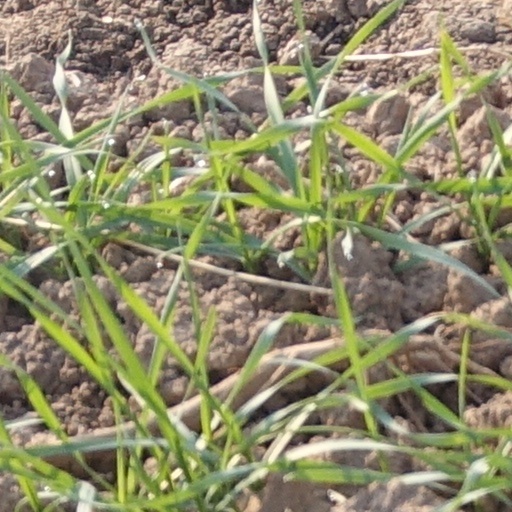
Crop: wheat